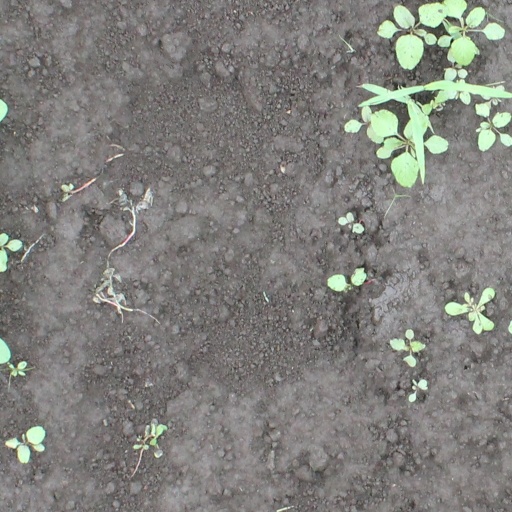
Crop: soybean